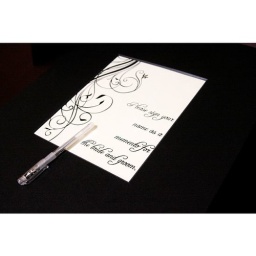
Printed in black and white to match the black frame for guests to sign.Matching scroll and font to invitation.$5.00